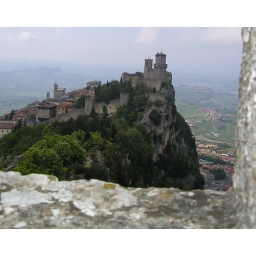
From a window in tower 2, we could see over to tower 1.